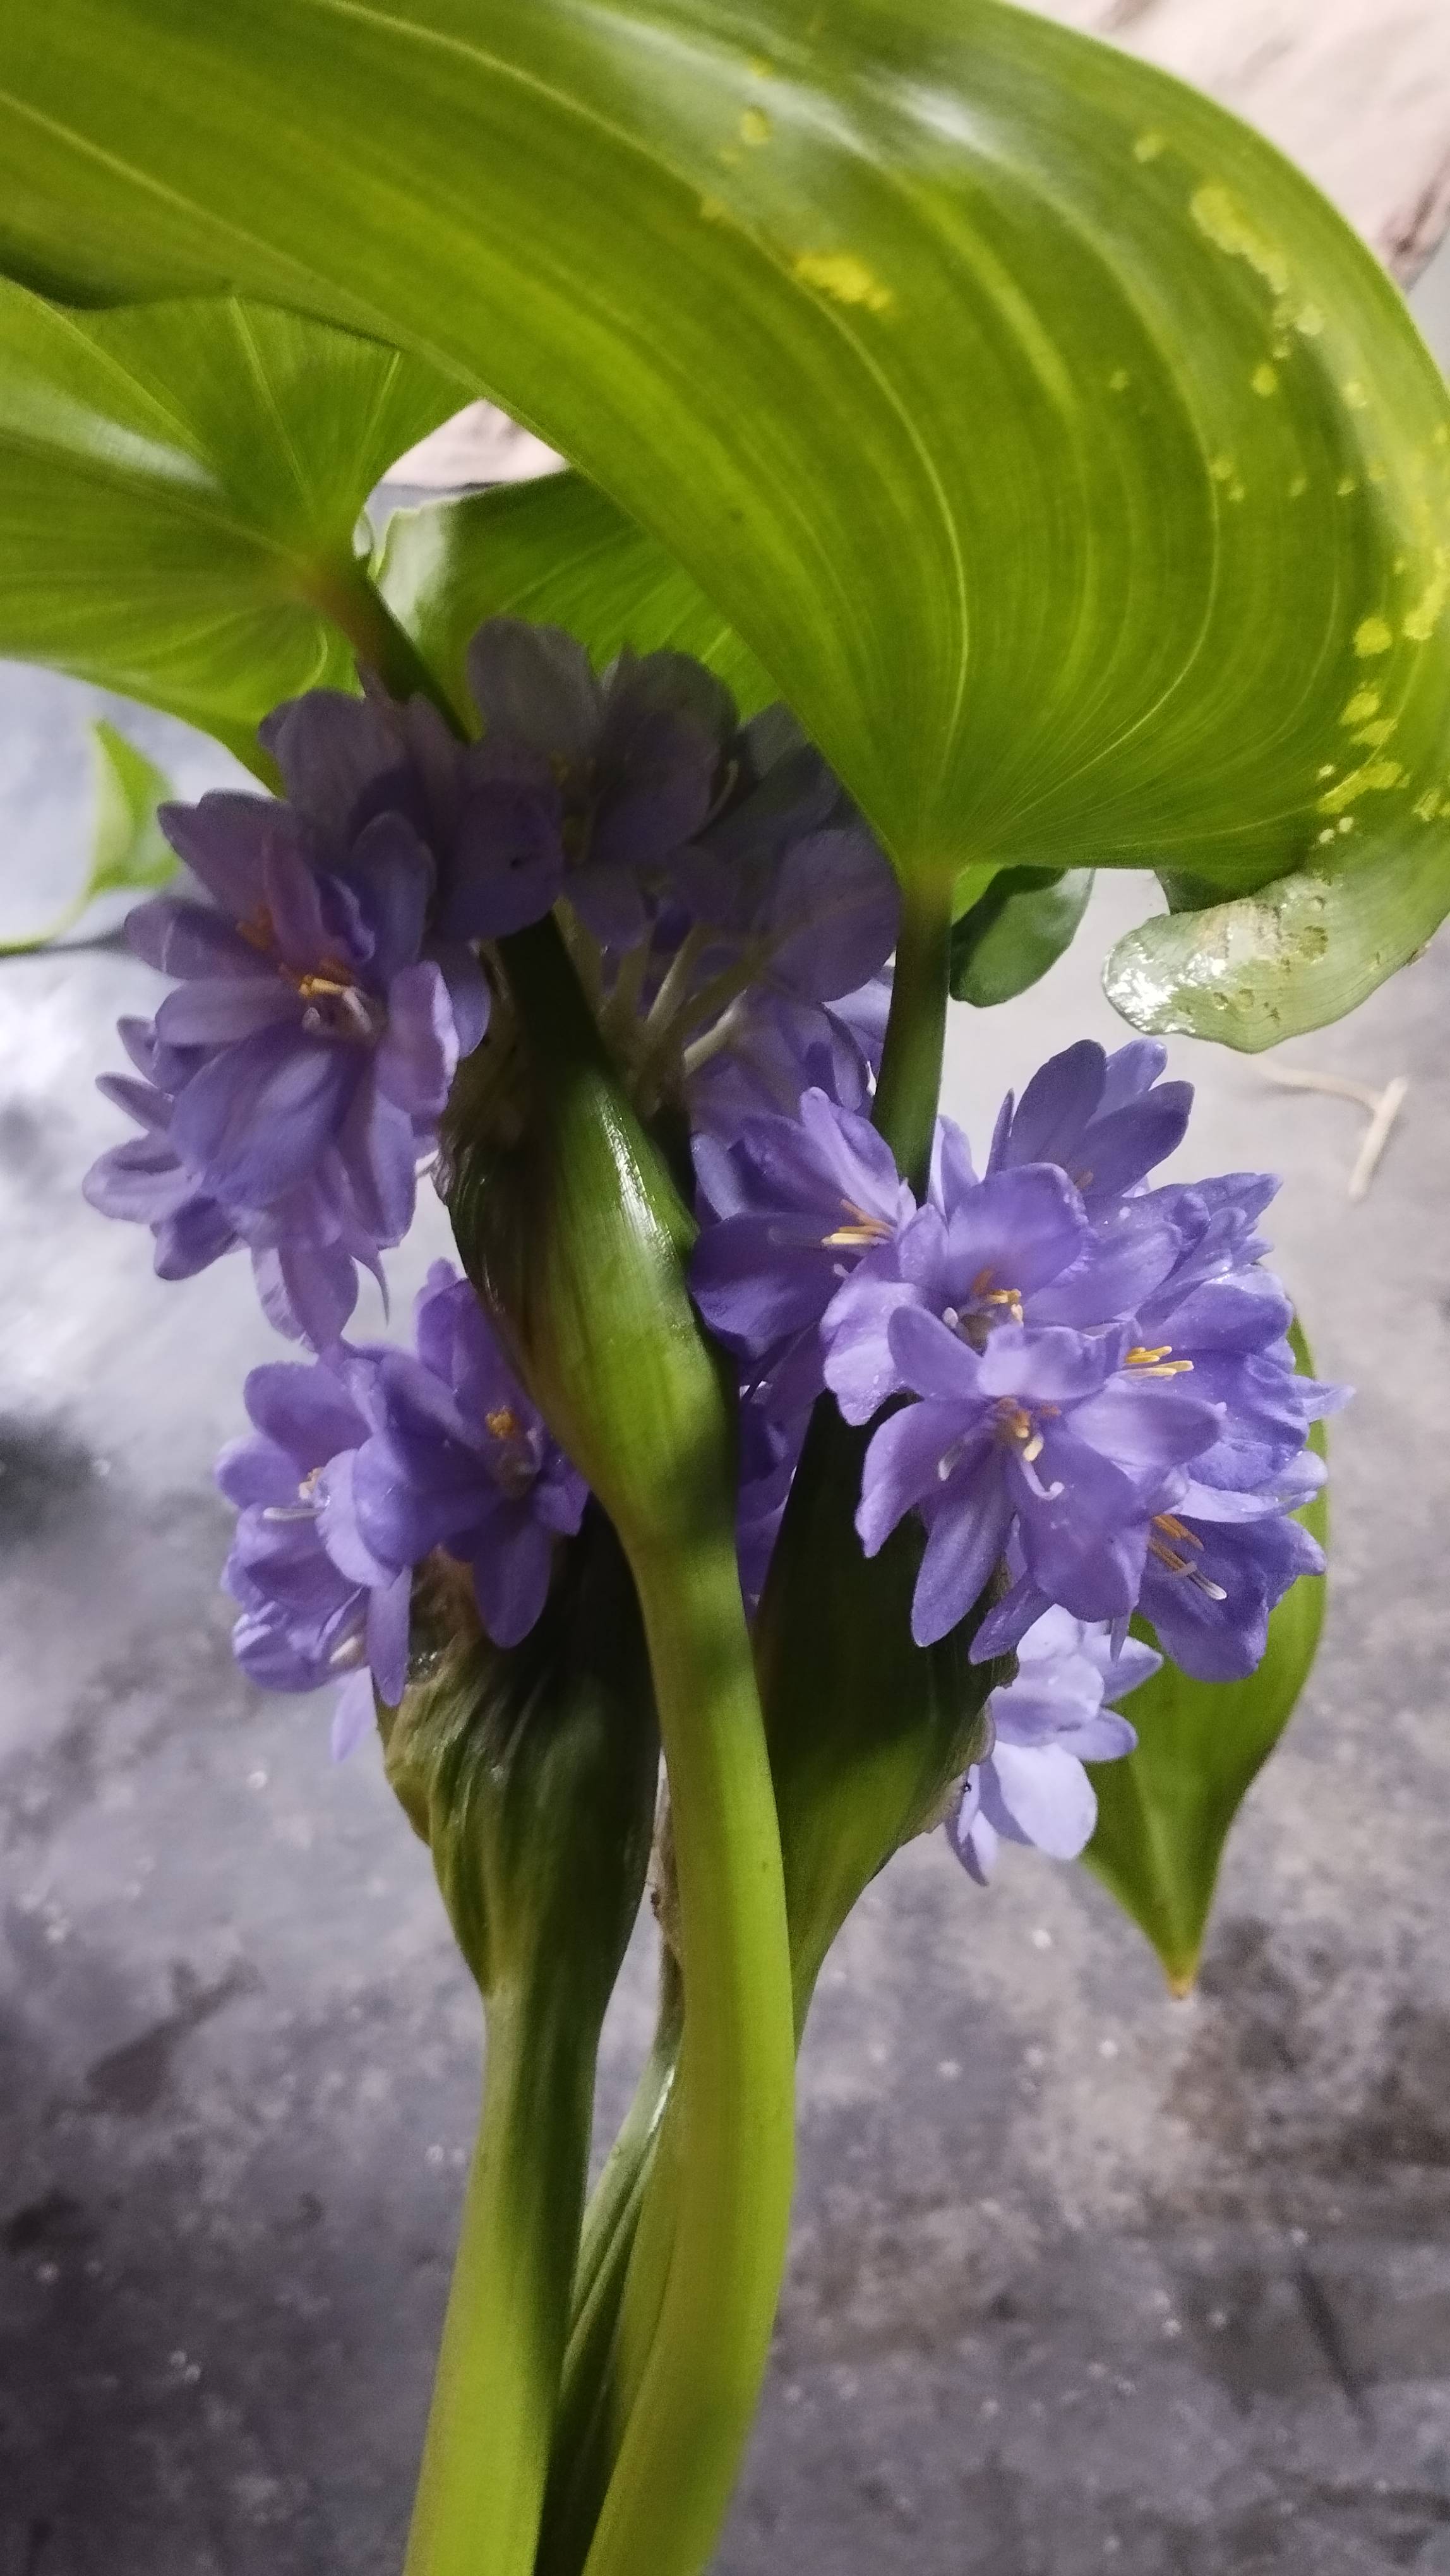
Species: Heartleaf False Pickerelweed (Monochoria korsakowii)